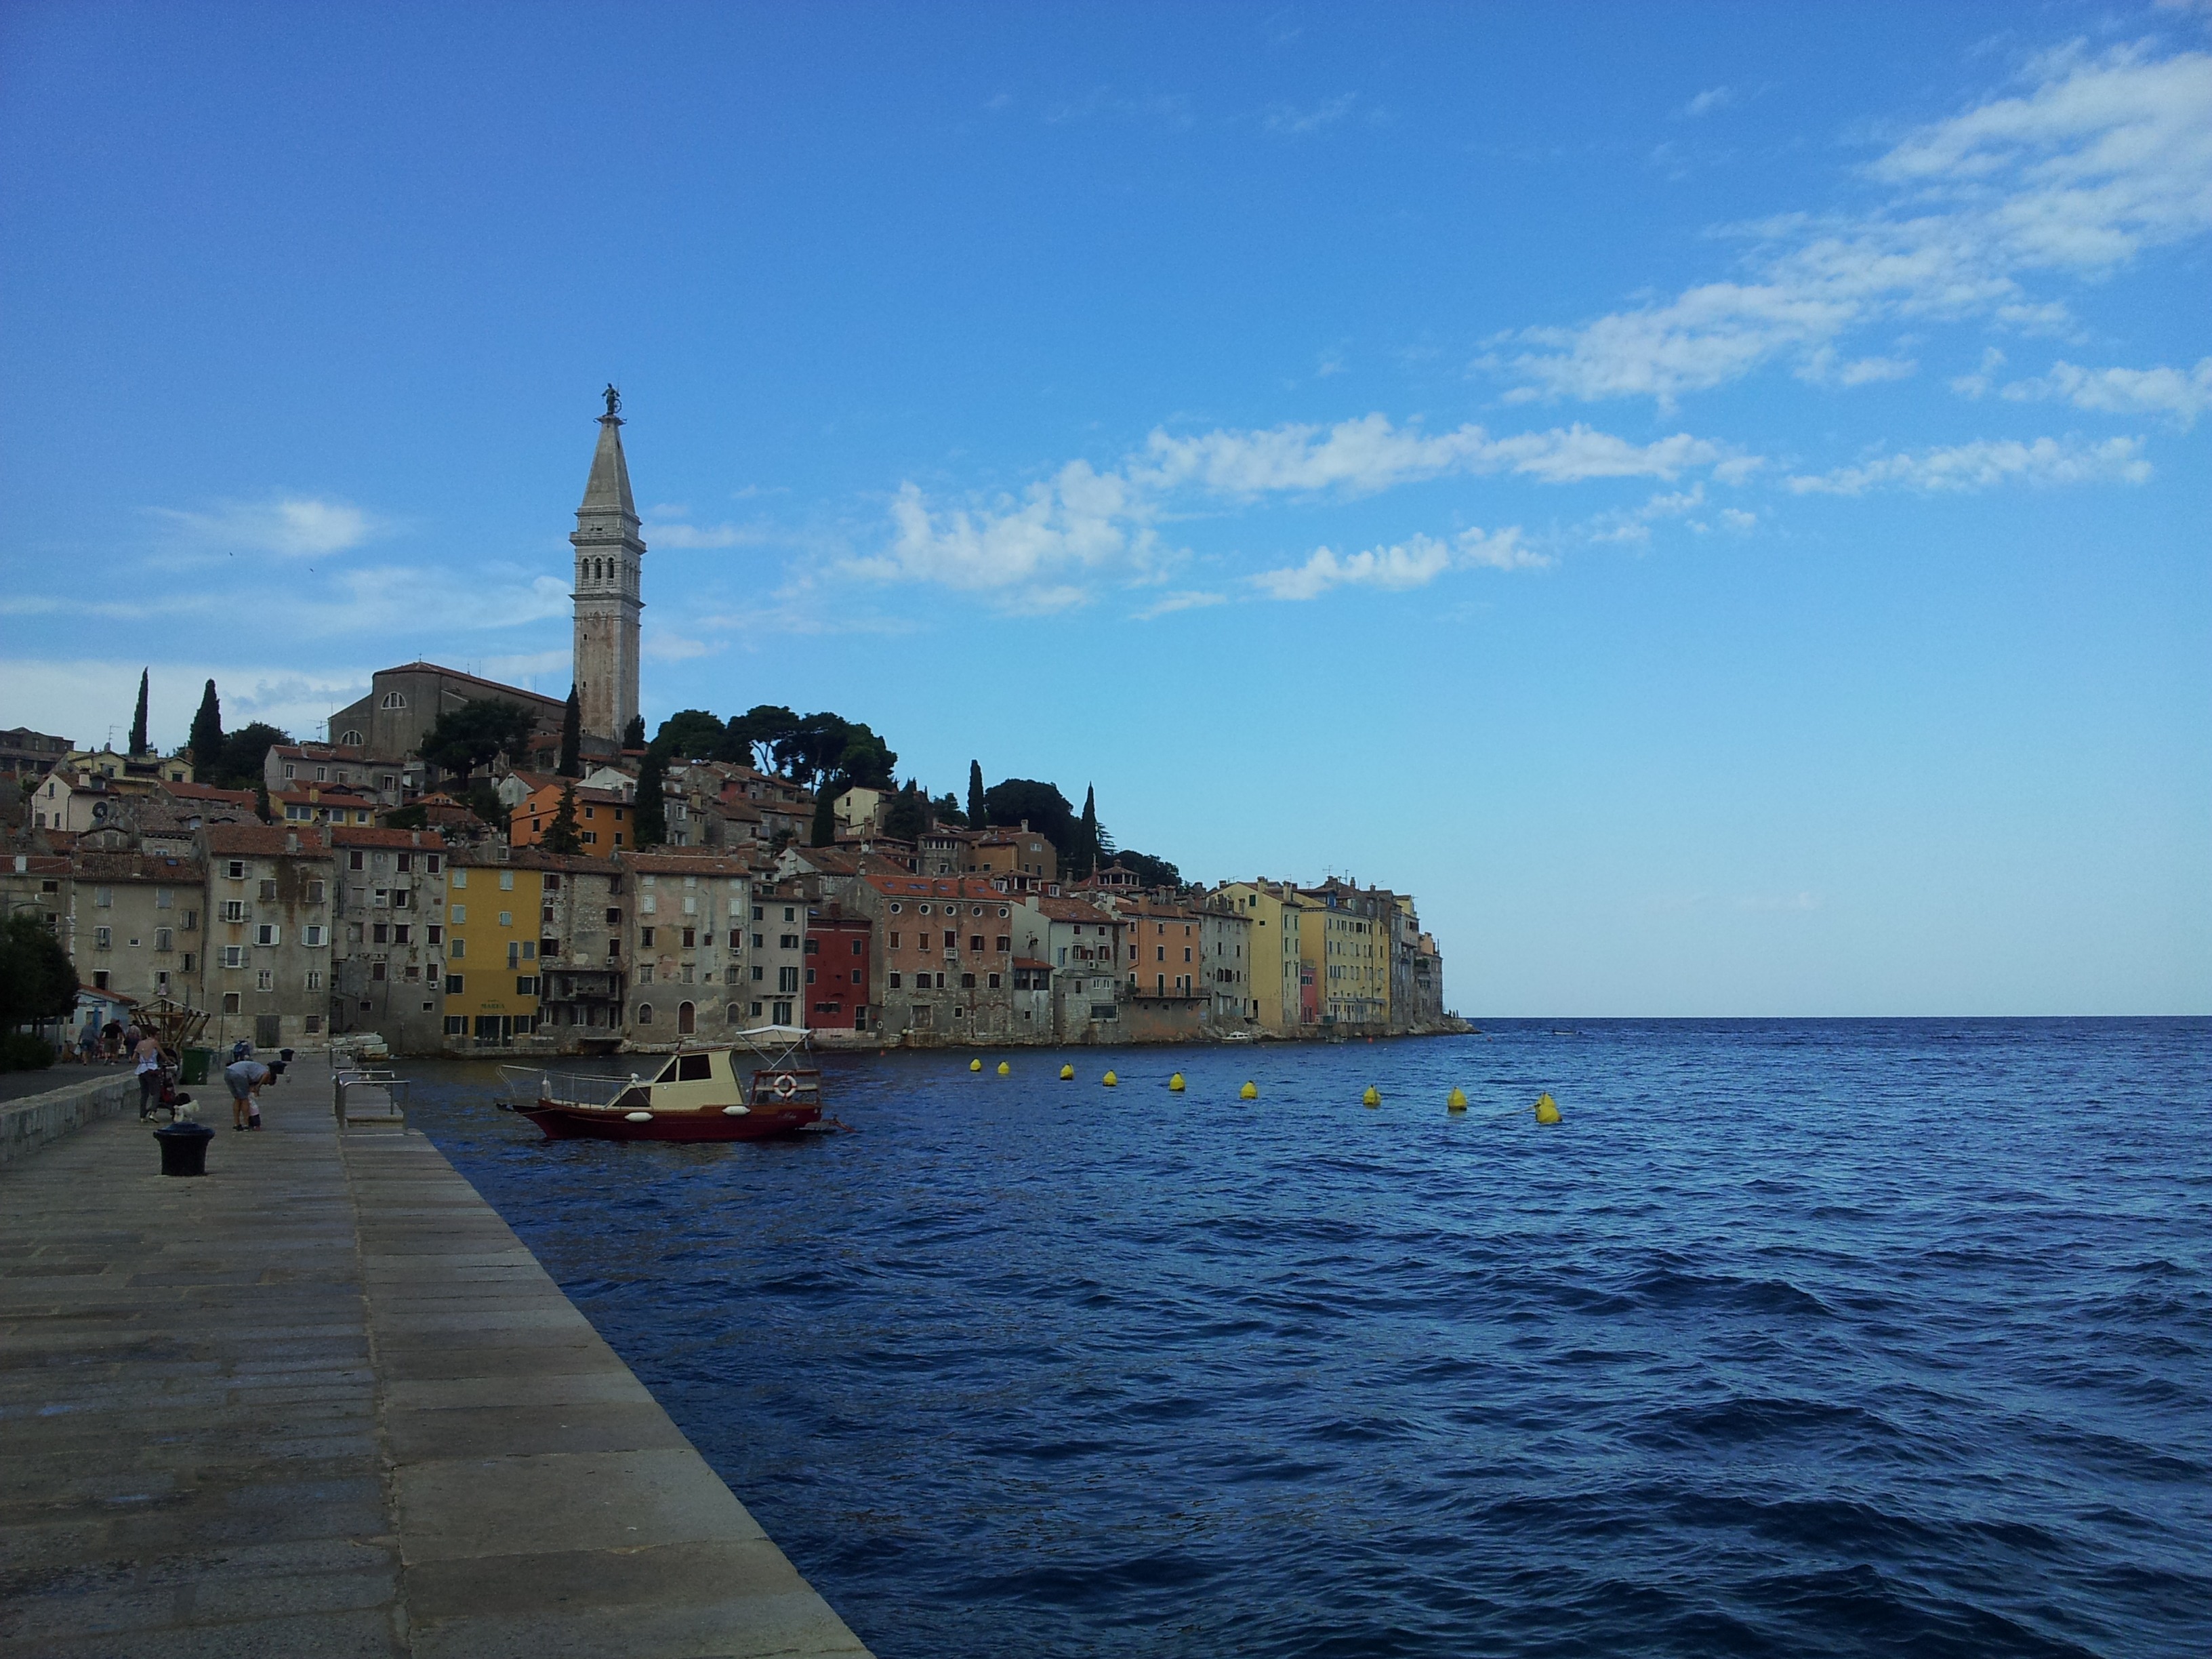
landscape, sea, coast, water, ocean, horizon, monument, vacation, tower, bay, landmark, tourism, terrain, croatia, cape, rovinj, adriatic sea